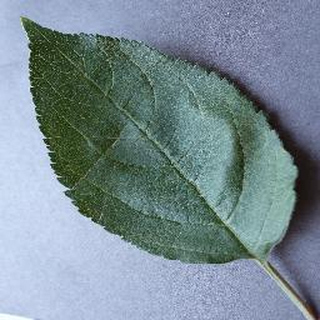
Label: healthy_apple